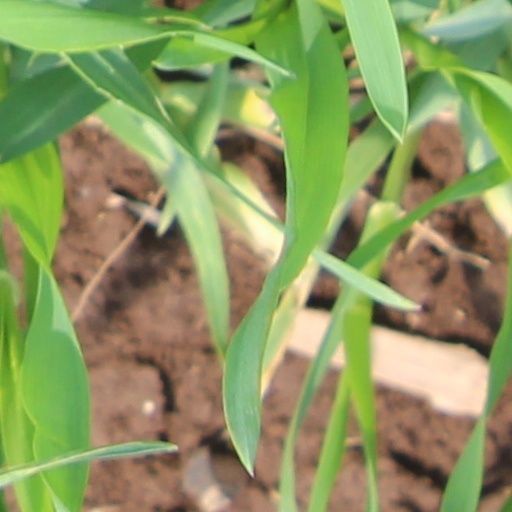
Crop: wheat